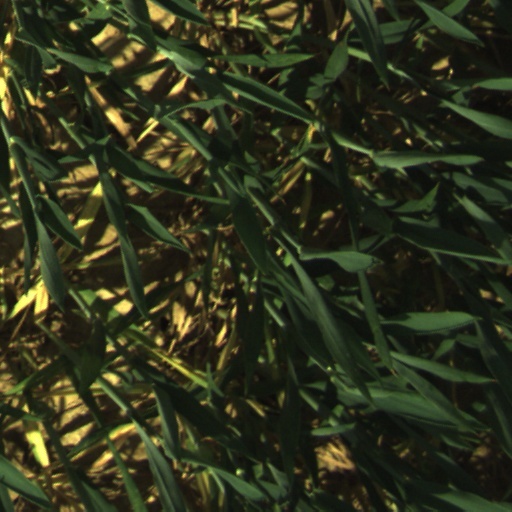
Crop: wheat